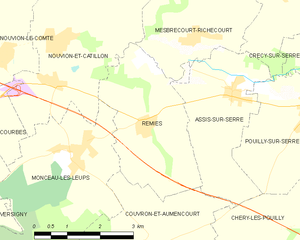
Carte des communes françaises: Remies
Remies est une commune française située dans le département de l'Aisne, en région Hauts-de-France.